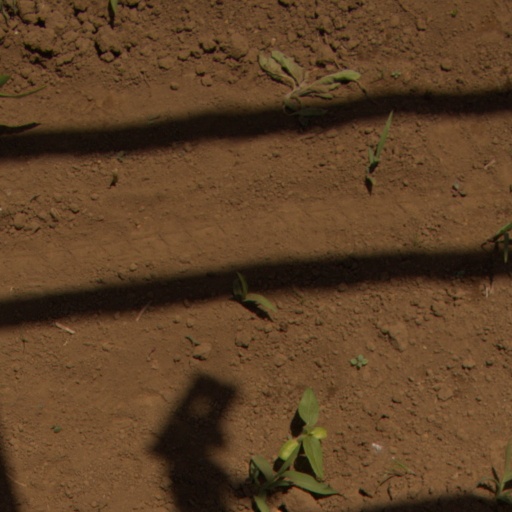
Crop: Jerusalem artichoke